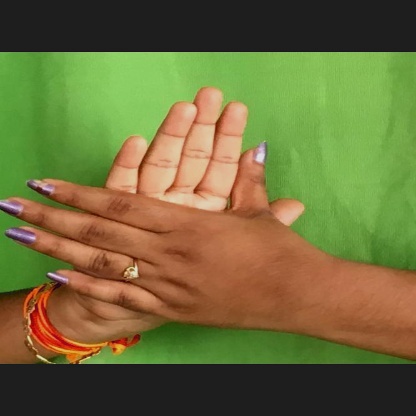
Mudra: Chakra